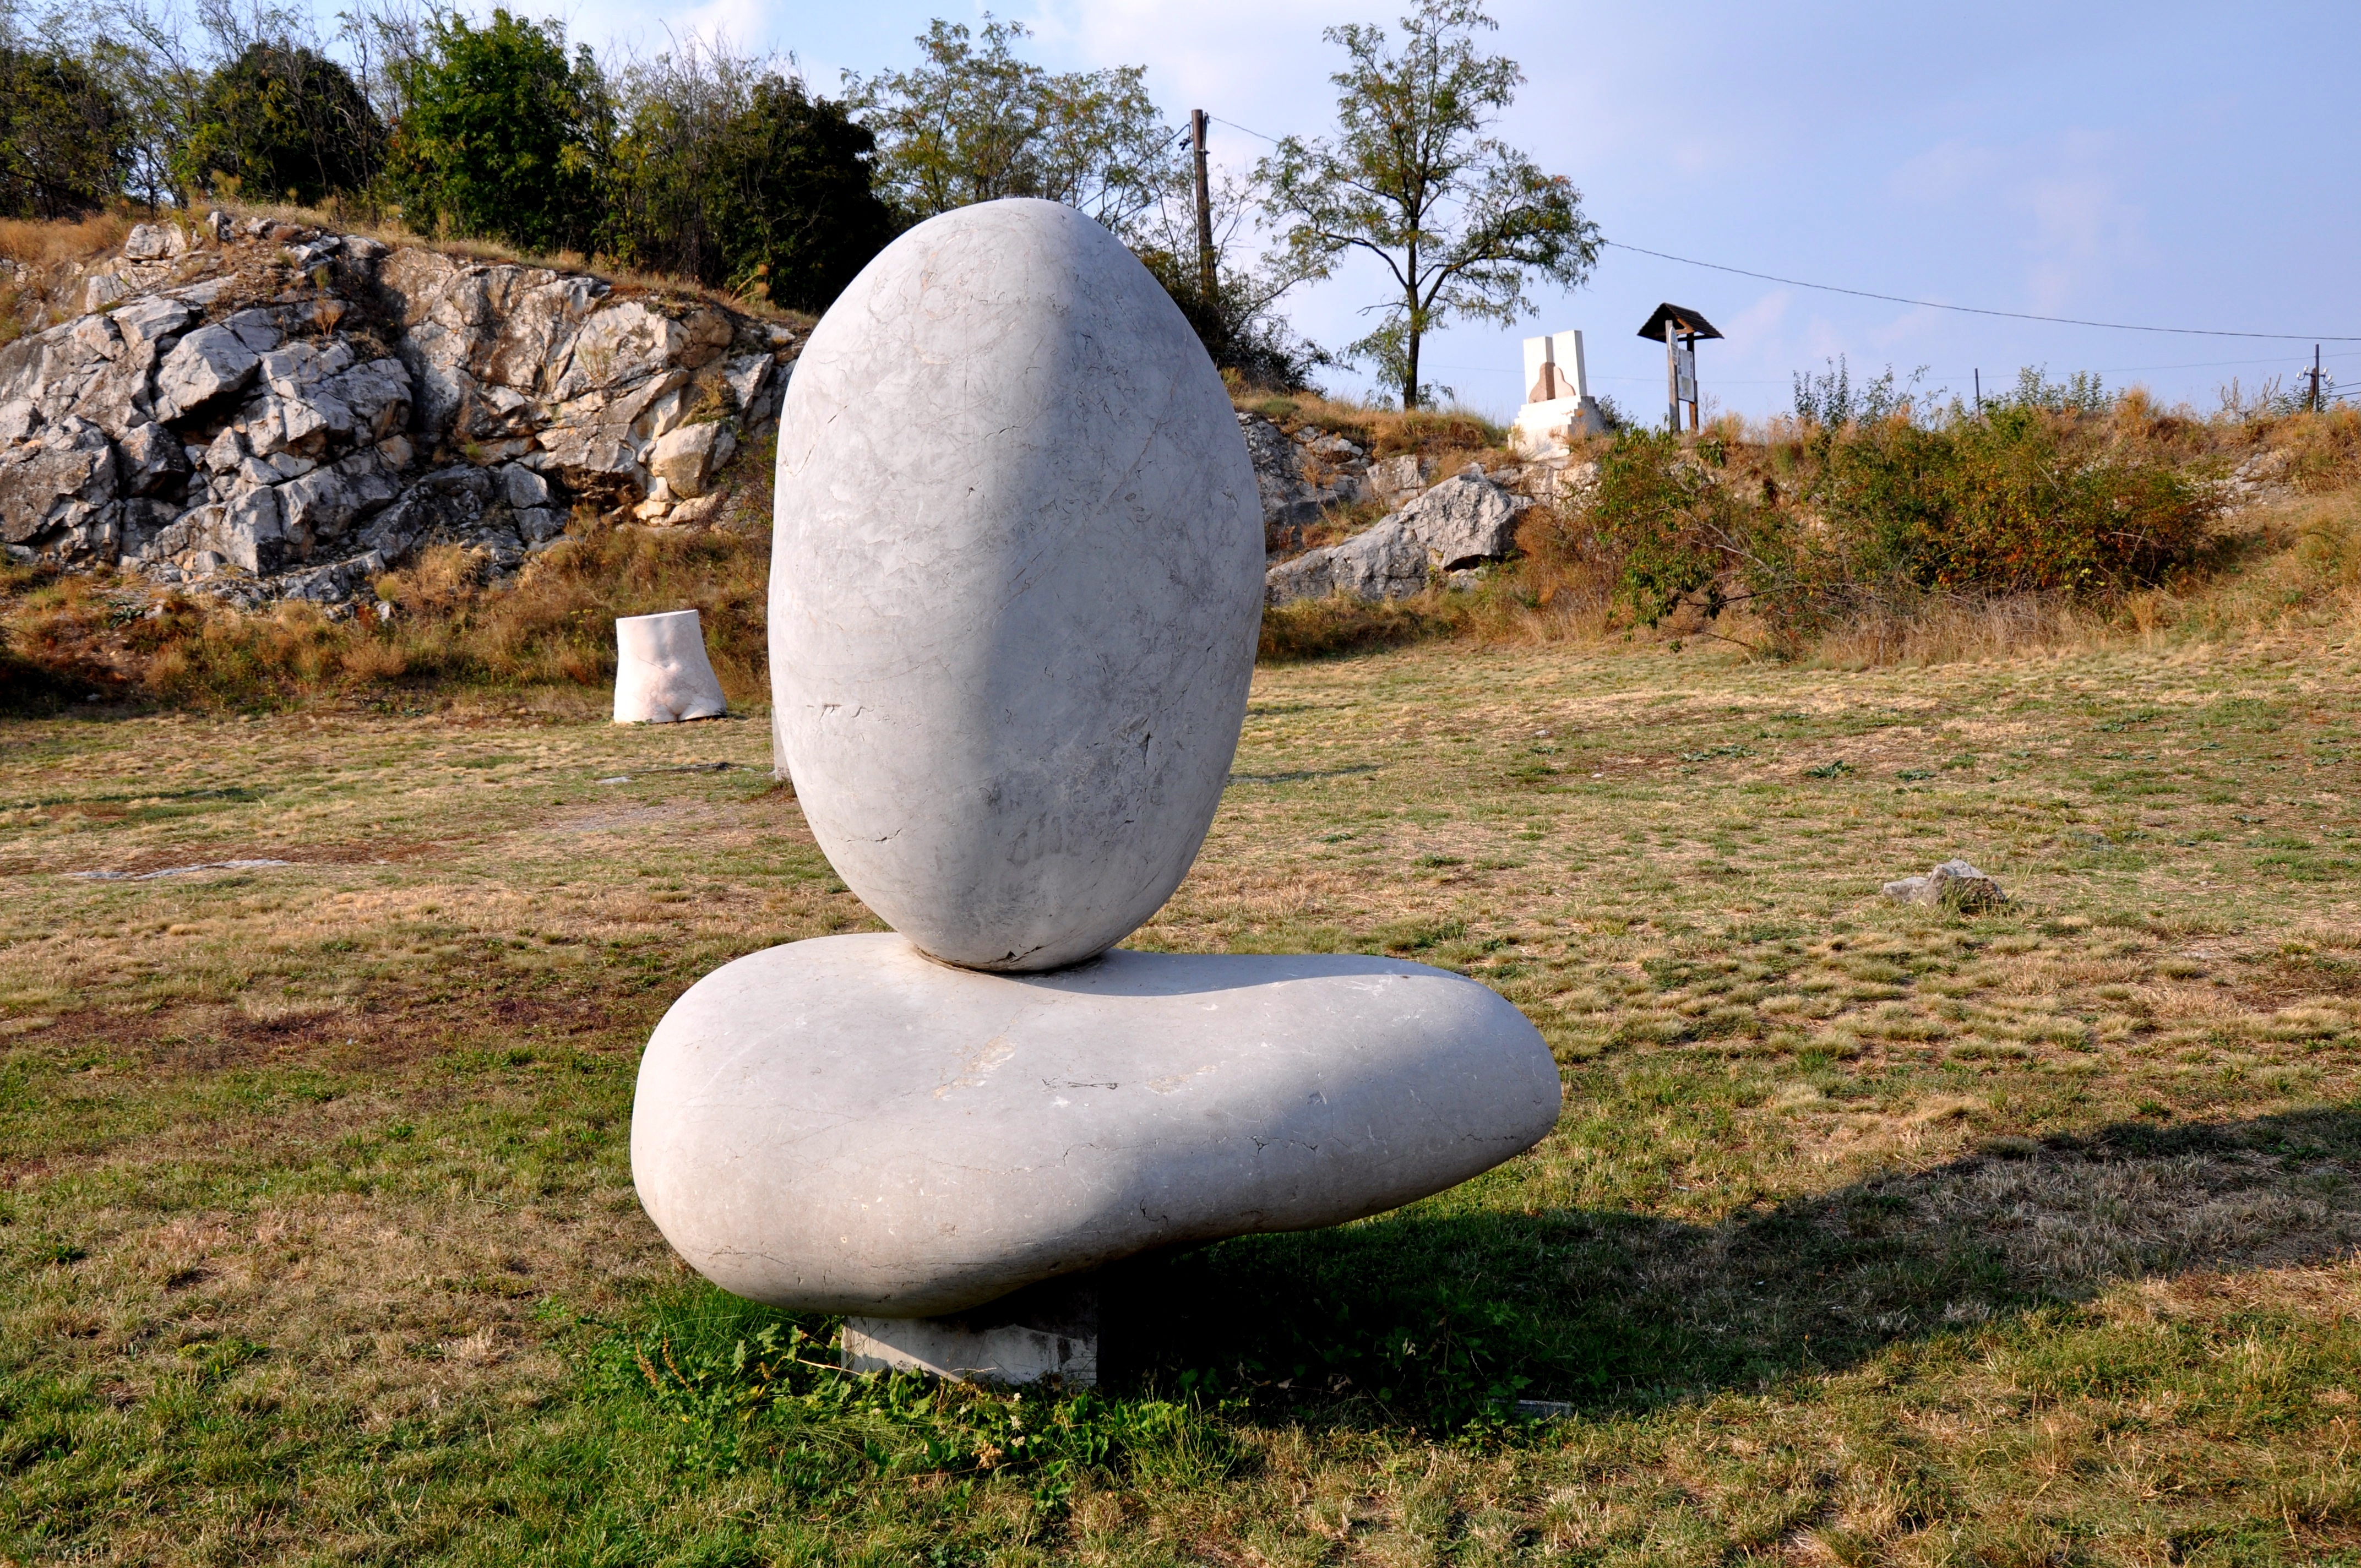
nature, grass, rock, monument, statue, garden, sculpture, art, boulder, stone sculpture, megalith, the mountain is a symbol of, statue park, the face of the region